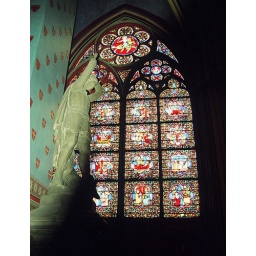
Stained glass window in Notre Dame de Paris